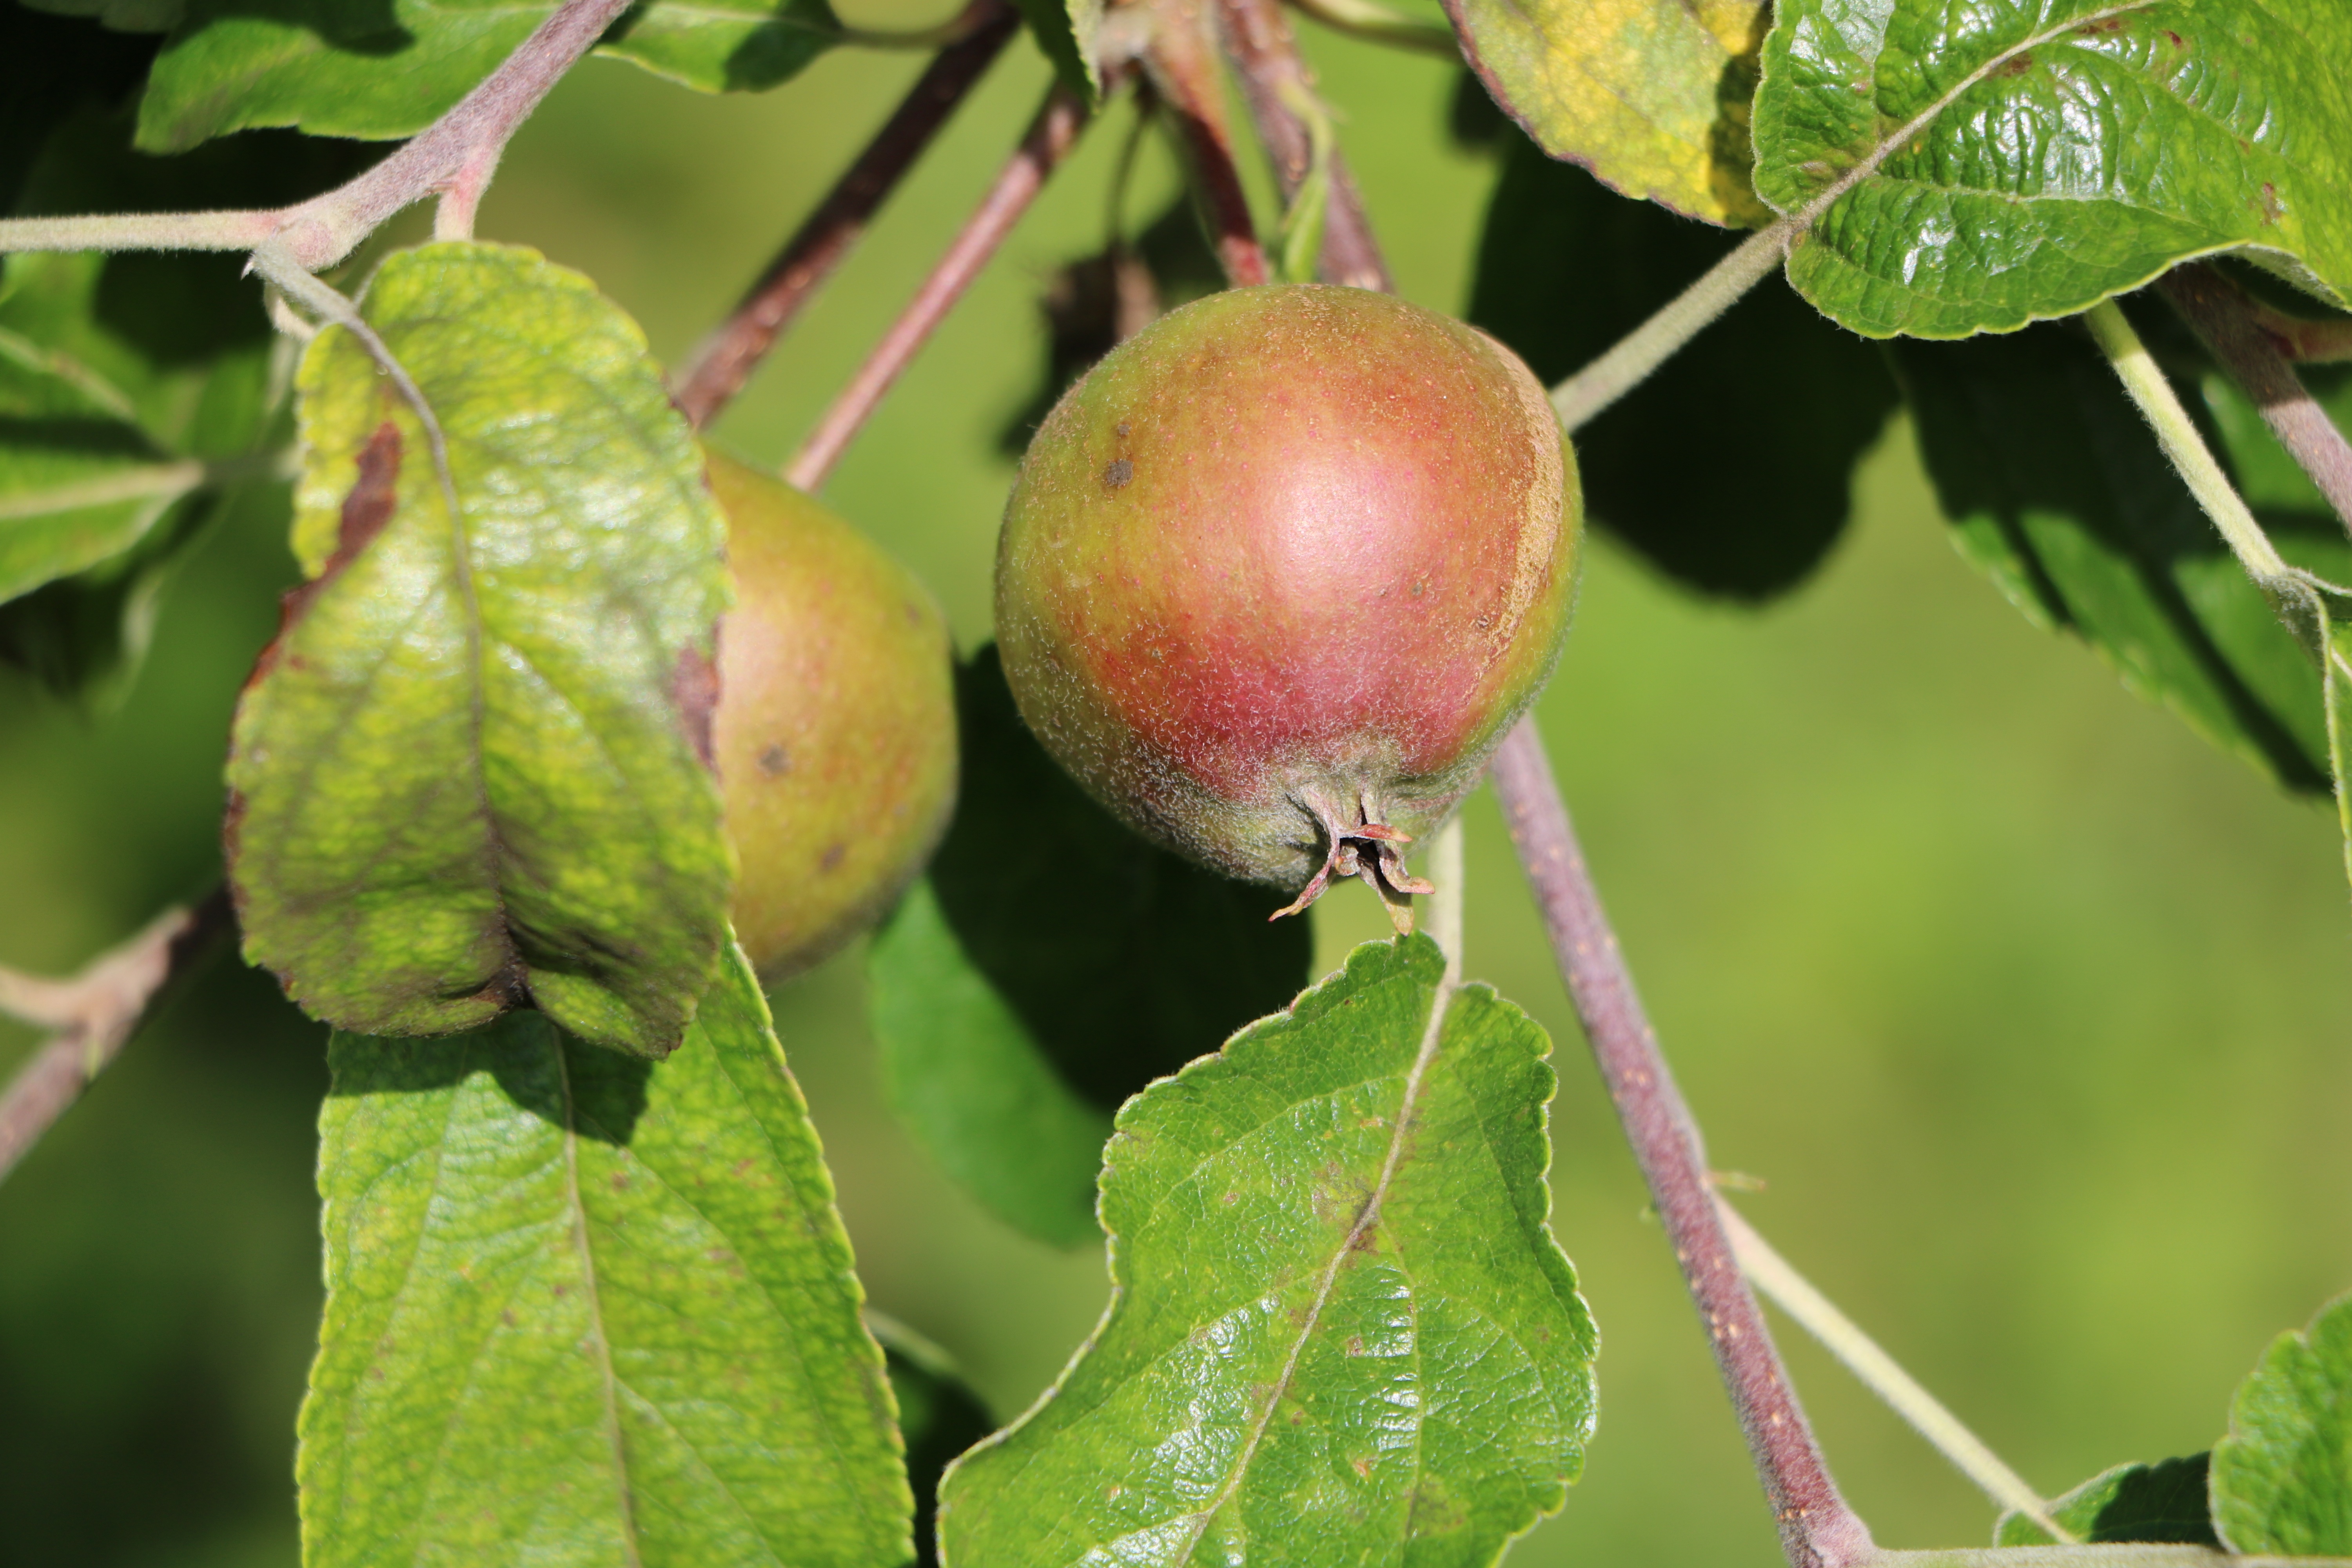
apple, tree, branch, plant, fruit, berry, flower, food, produce, small, nutrition, edible, immature, gooseberry, flowering plant, rose family, land plant, hardy kiwi